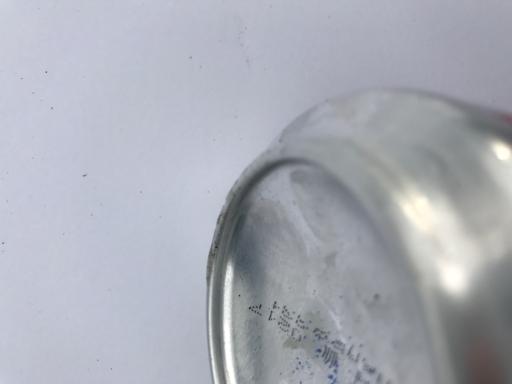
Waste category: metal